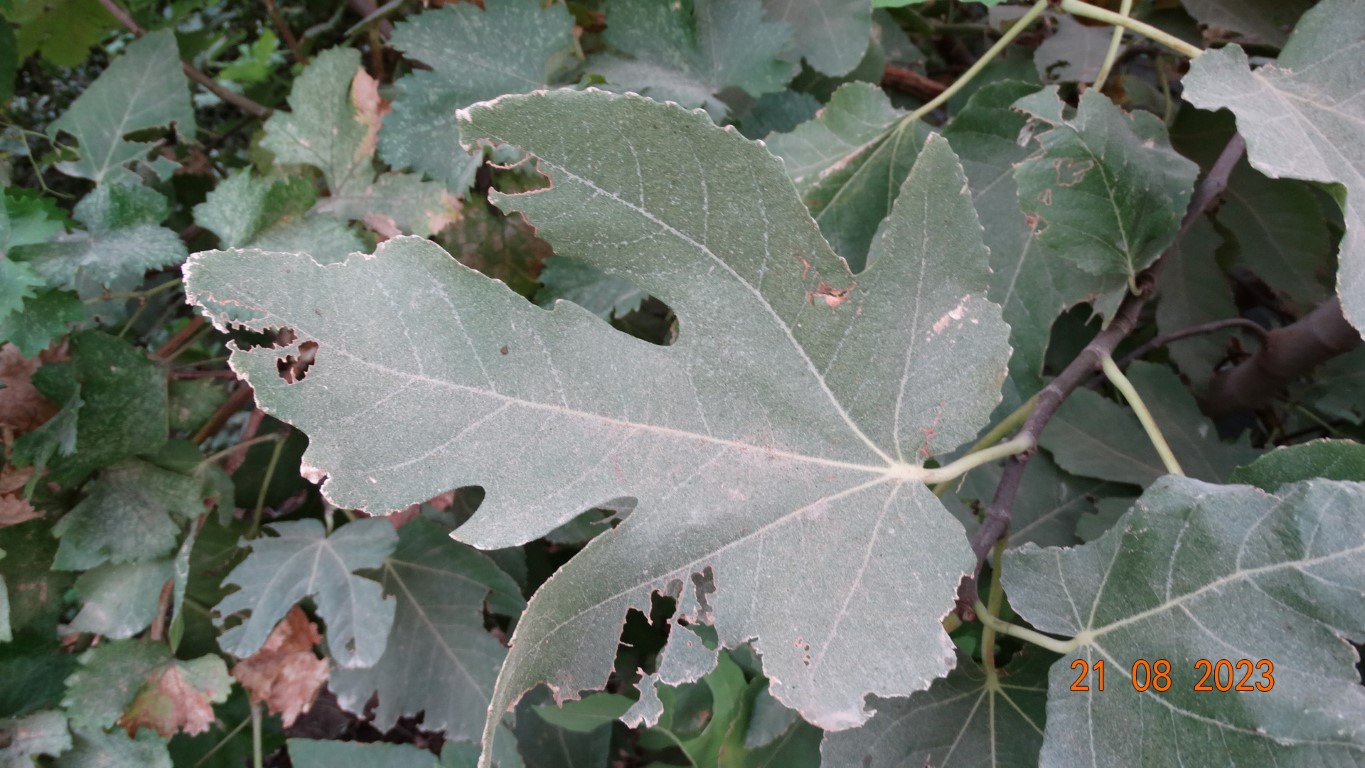
Label: infected